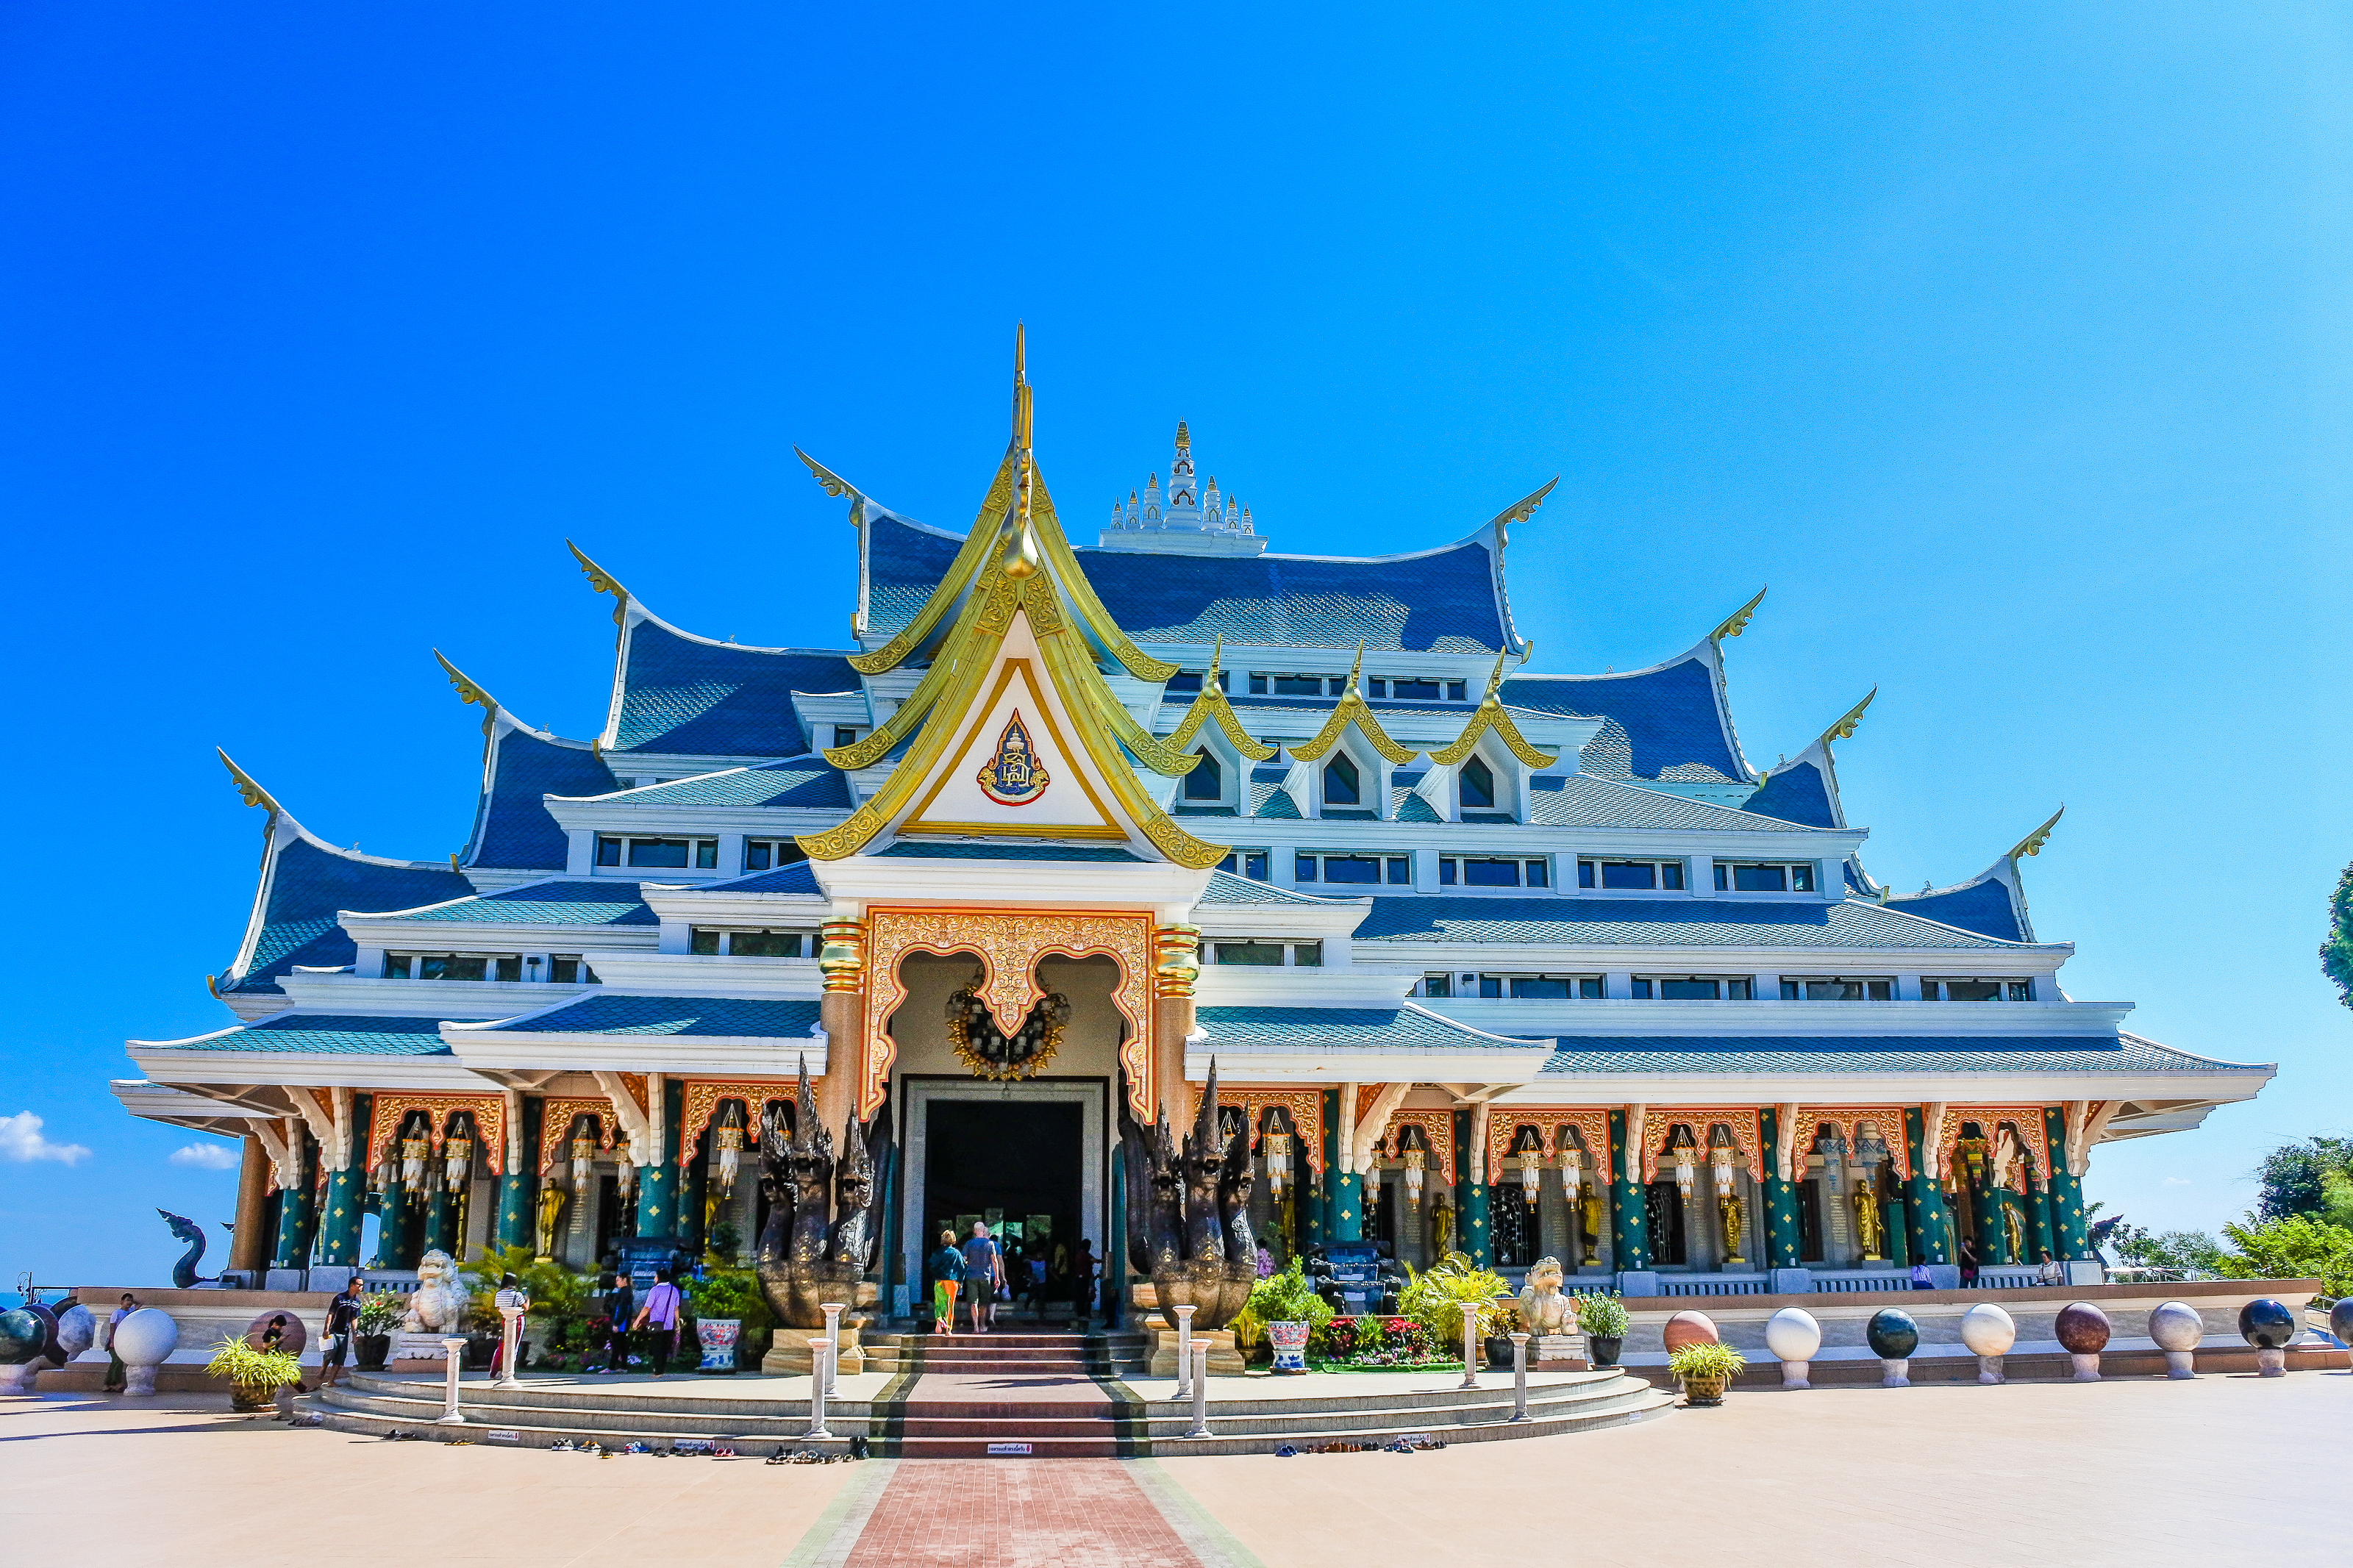
kon, building, design, thailand, udon, decoration, architecture, art, udonthani, old, texture, thai, abstract, wat, buddhism, ancient, religion, pa, background, culture, buddhist, temple, thani, phu, travel, chinese architecture, landmark, place of worship, sky, shrine, japanese architecture, pagoda, tourism, historic site, leisure, tourist attraction, classical architecture, monastery, palace, facade, vacation, world